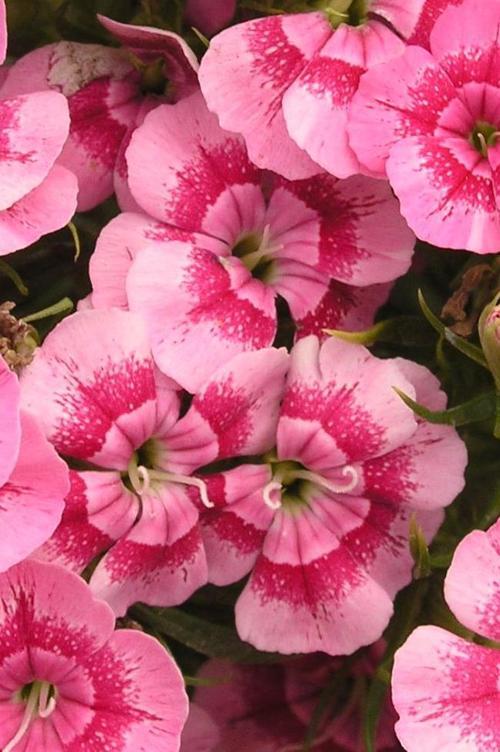
Label: sweet william